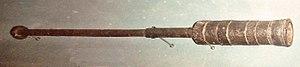
La couleuvrine, qui désigne à l'origine un canon à main ancêtre de l'arquebuse et du mousquet, est une petite pièce d'artillerie à canon long de la fin du Moyen Âge et de la Renaissance qui tire des boulets. Les projectiles sont tirés avec une vitesse à la bouche élevée, ce qui leur confère une trajectoire allongée et une portée appréciable.
Un bâton à feu est un type d'arme à feu portative apparu au XIVᵉ siècle en Europe.